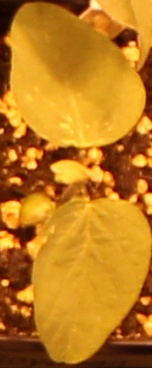
Label: Soybean